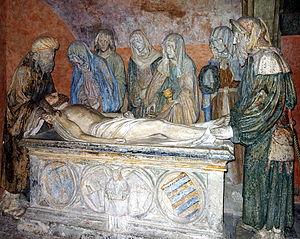
La Mise au Tombeau de l'église Saint-Jean-Baptiste de Chaource.
La Mise au tombeau est le dernier épisode de la Passion du Christ, devenu un sujet de l'iconographie chrétienne. Les représentations de cet événement se fondent sur les récits de la mort du Christ dans les évangiles de Jean, Luc, Marc et Mathieu, ainsi que dans les évangiles apocryphes. La Mise au tombeau est particulièrement populaire dans les Mystères de la Passion du Christ et la sculpture religieuse européenne des XVᵉ et XVIᵉ siècles. On trouve également de nombreux exemples de ce thème artistique dans l'art de la Contre-Réforme ; elle est présente dans l'art populaire avec les représentations du Chemin de croix.
Chaource est une commune française, située dans le département de l'Aube en région Grand Est, à 30 km au sud de Troyes en Champagne méridionale.